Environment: real
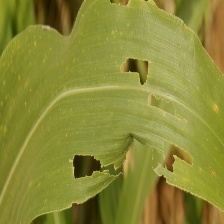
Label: fall_armyworm